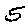
Label: 5